Virginie Girod

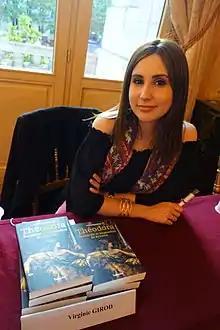

Virginie Girod (born 22 September 1983) is a French historian, and specialist chronicler of the history of women and sexuality.